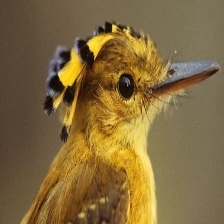
Species: ROYAL FLYCATCHER
Scientific name: ONYCHORHYNCHUS